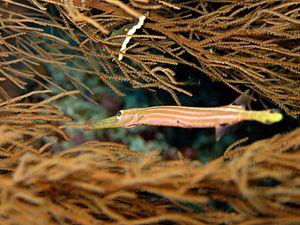
Aulostomus chinensis, ou communément nommé Poisson-trompette, est une espèce de poissons marins, démersale de la famille des Aulostomidae.